Bykhaw

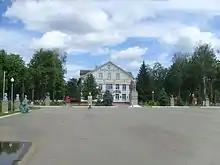
Bykhov-1, Heroes Plaza, former Officer House, now House of Culture

The settlement was first mentioned in the 14th century. It was a private town of the Chodkiewicz and Sapieha families, located within the Polish–Lithuanian Commonwealth. In 1619, Jan Karol Chodkiewicz erected the Catholic church of the Immaculate Conception of Blessed Virgin Mary, rebuilt by the Sapiehas in 1765. The synagogue was built in the 1640s. The town was an important fortress known for hard battles. It withstood several sieges until its capture by the Russians in 1659, who then committed a massacre of its Jewish residents. It was recaptured by Stefan Czarniecki in 1660. The town was annexed by Russia in the First Partition of Poland in 1772. In the late 19th century the town hosted two annual fairs. Residents traded in grain, hemp, flax, honey, wax and wood.